Sky position (RA, Dec in degrees): 139.385, 5.252
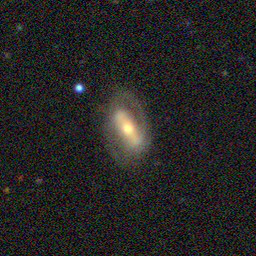
Galaxy morphology: Barred Spiral Galaxies